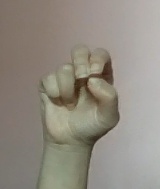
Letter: gaaf